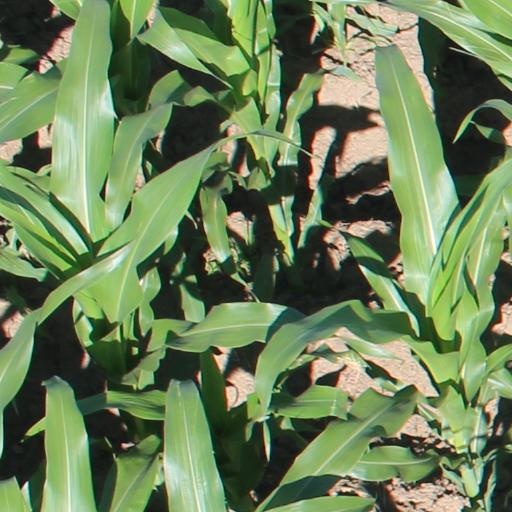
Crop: maize; corn